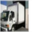
Label: truck